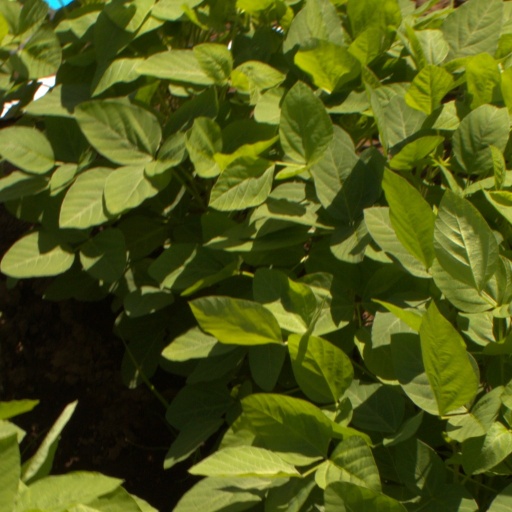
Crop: soybean